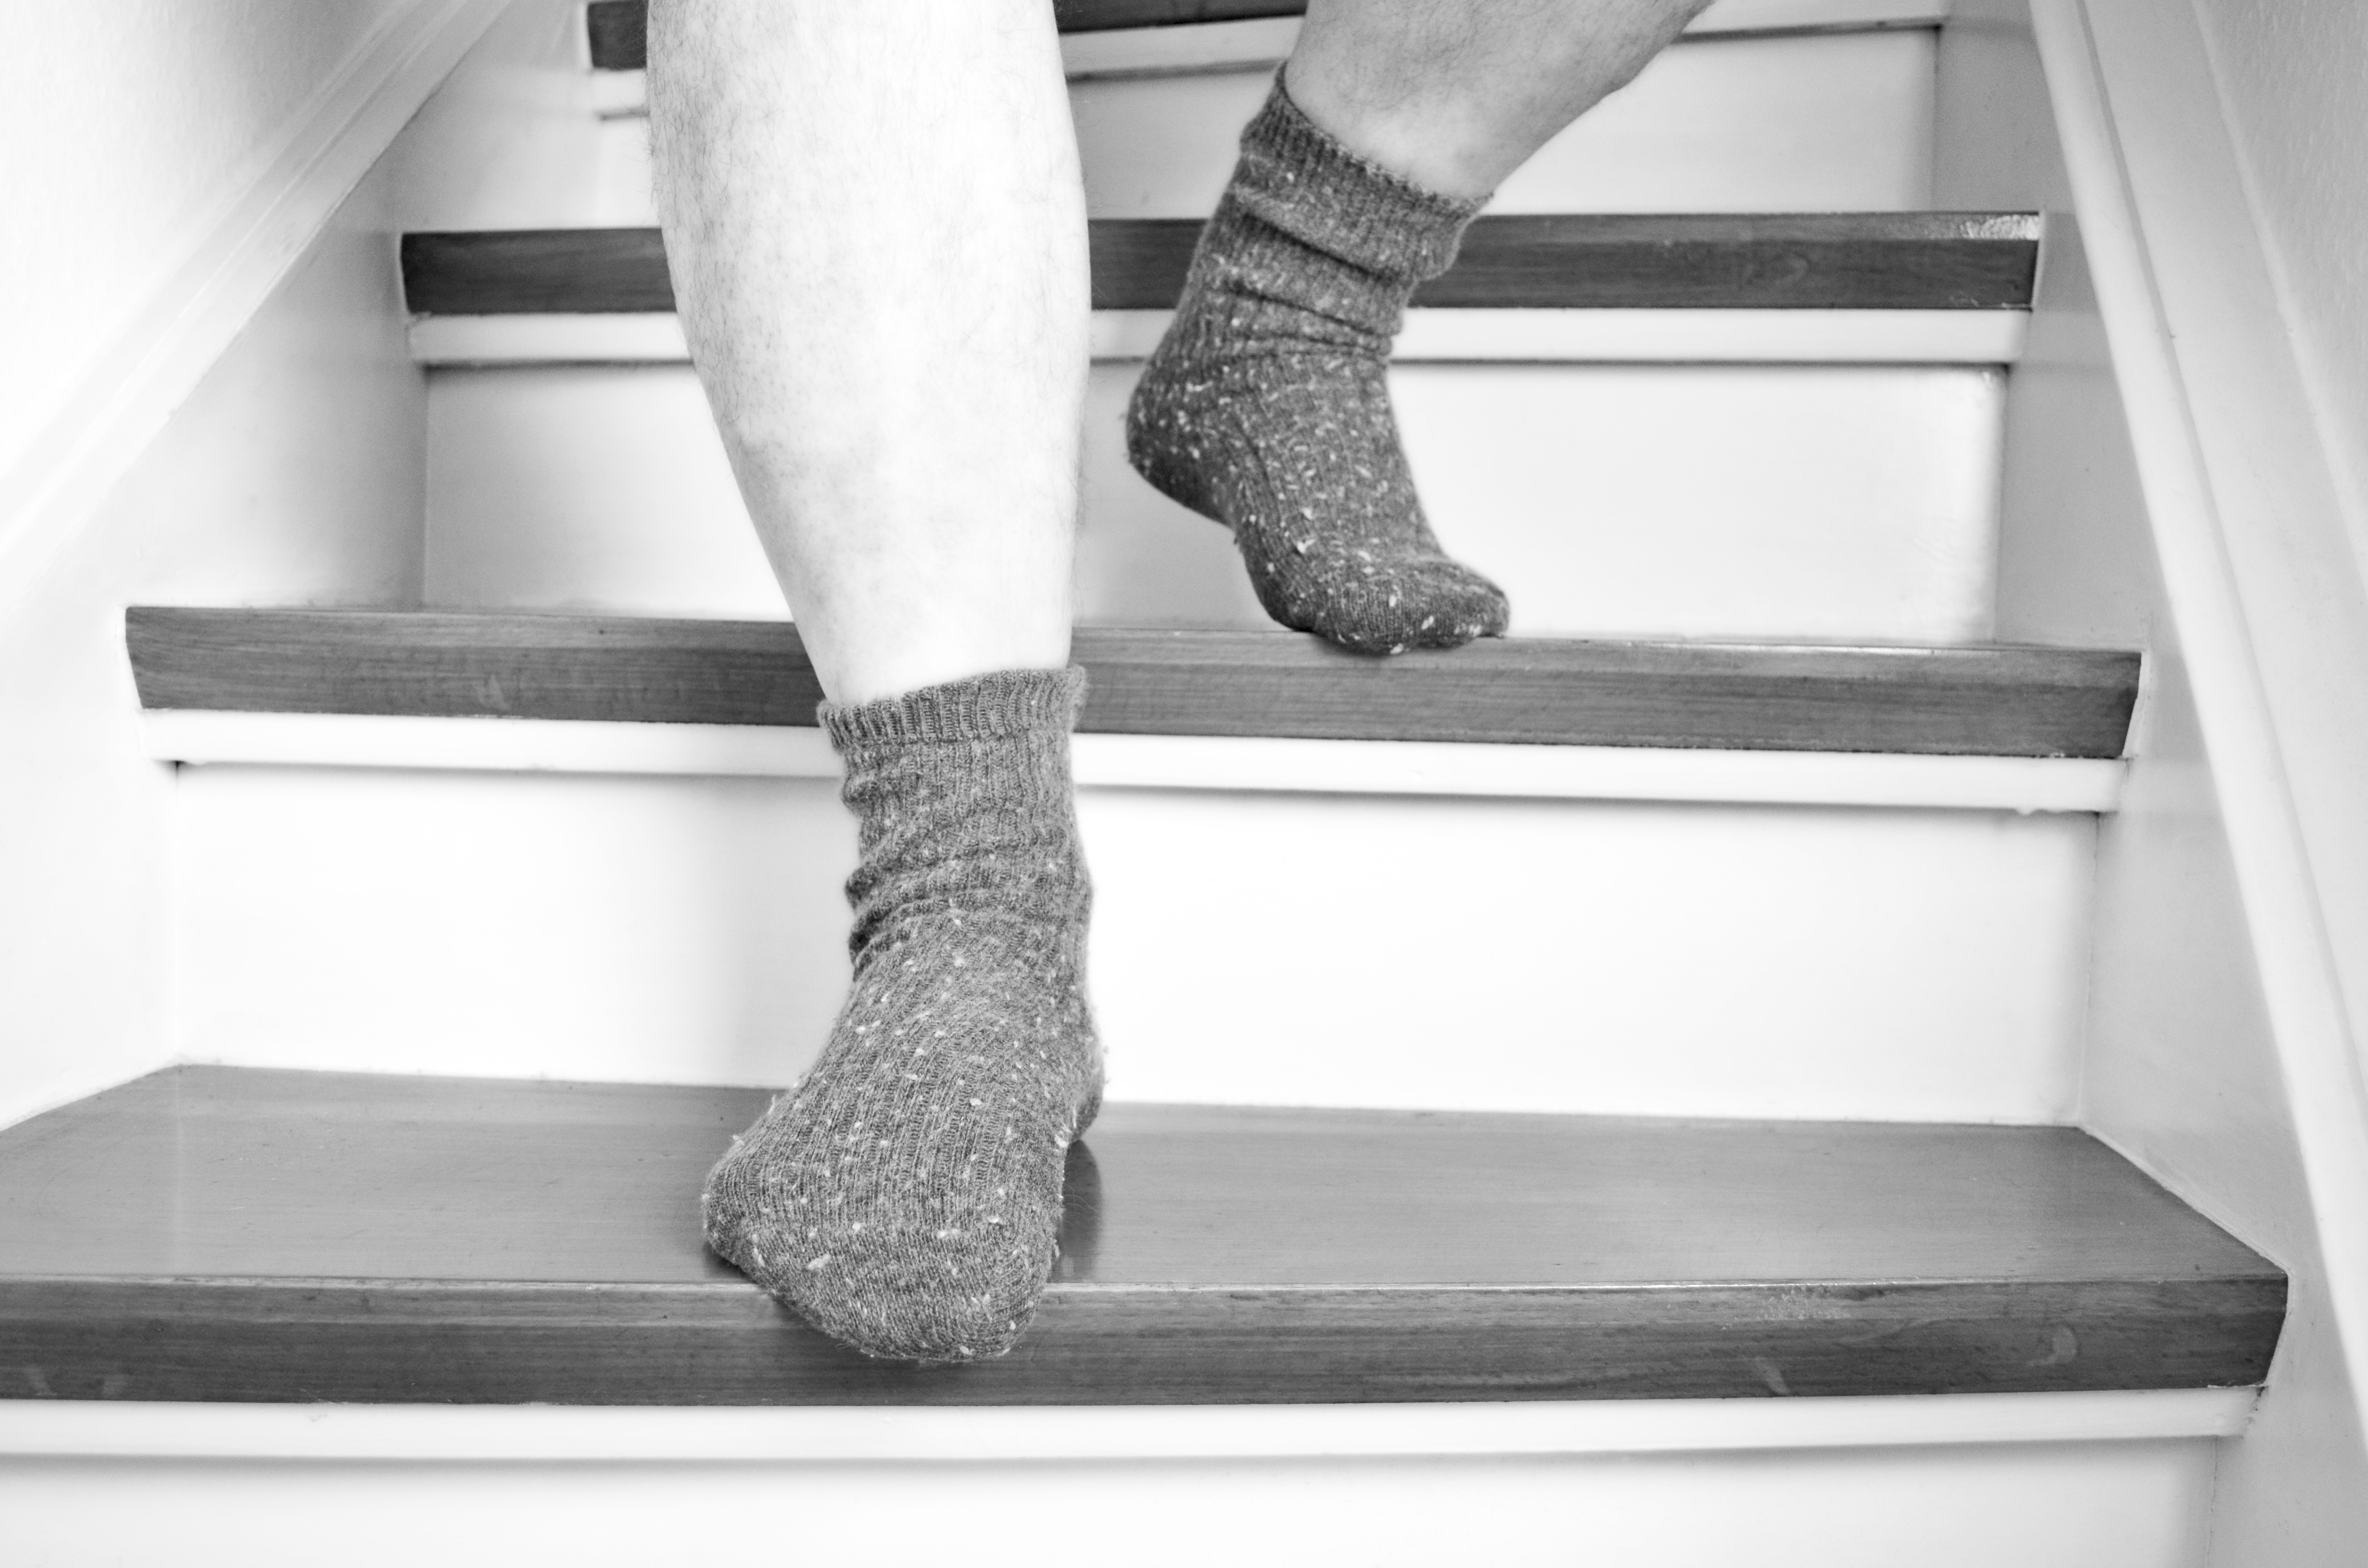
shoe, black and white, white, feet, staircase, leg, black, furniture, monochrome, level, stairs, footwear, rise, socks, go, get off, stair step, old socks, monochrome photography